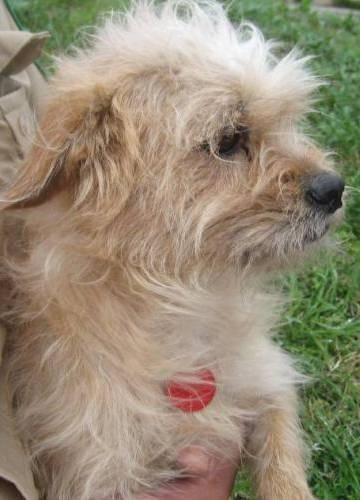
dog